Qi Xieyuan

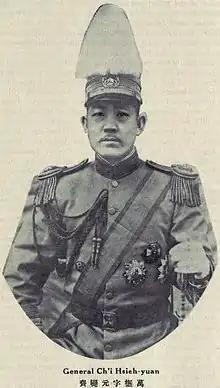
An image of Qi Xieyuan in "Who's Who in China" (3rd edition)

Qi Xieyuan (April 28, 1885 - December 18, 1946), born Qi Ying, with a courtesy name of Qi Fuwan and the art name of Yaoshan, was a general of the military of the Republic of China and a warlord of the Zhili clique. He defected to the Japanese after the creation of the Provisional Government of the Republic of China, later participating in the North China Political Council, its successor.